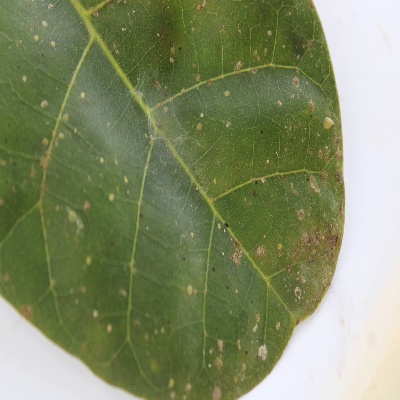
Crop: Cashew
Condition: red rust